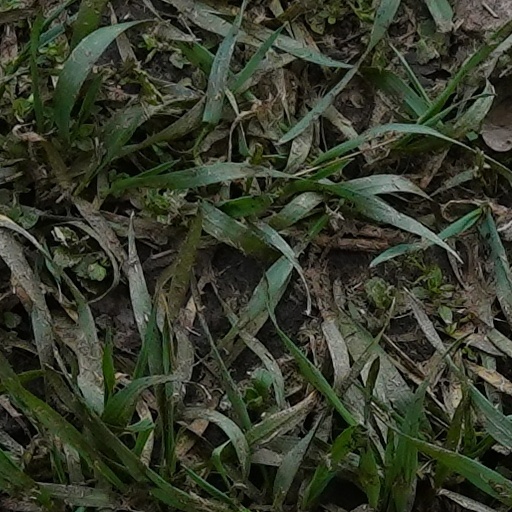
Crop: wheat